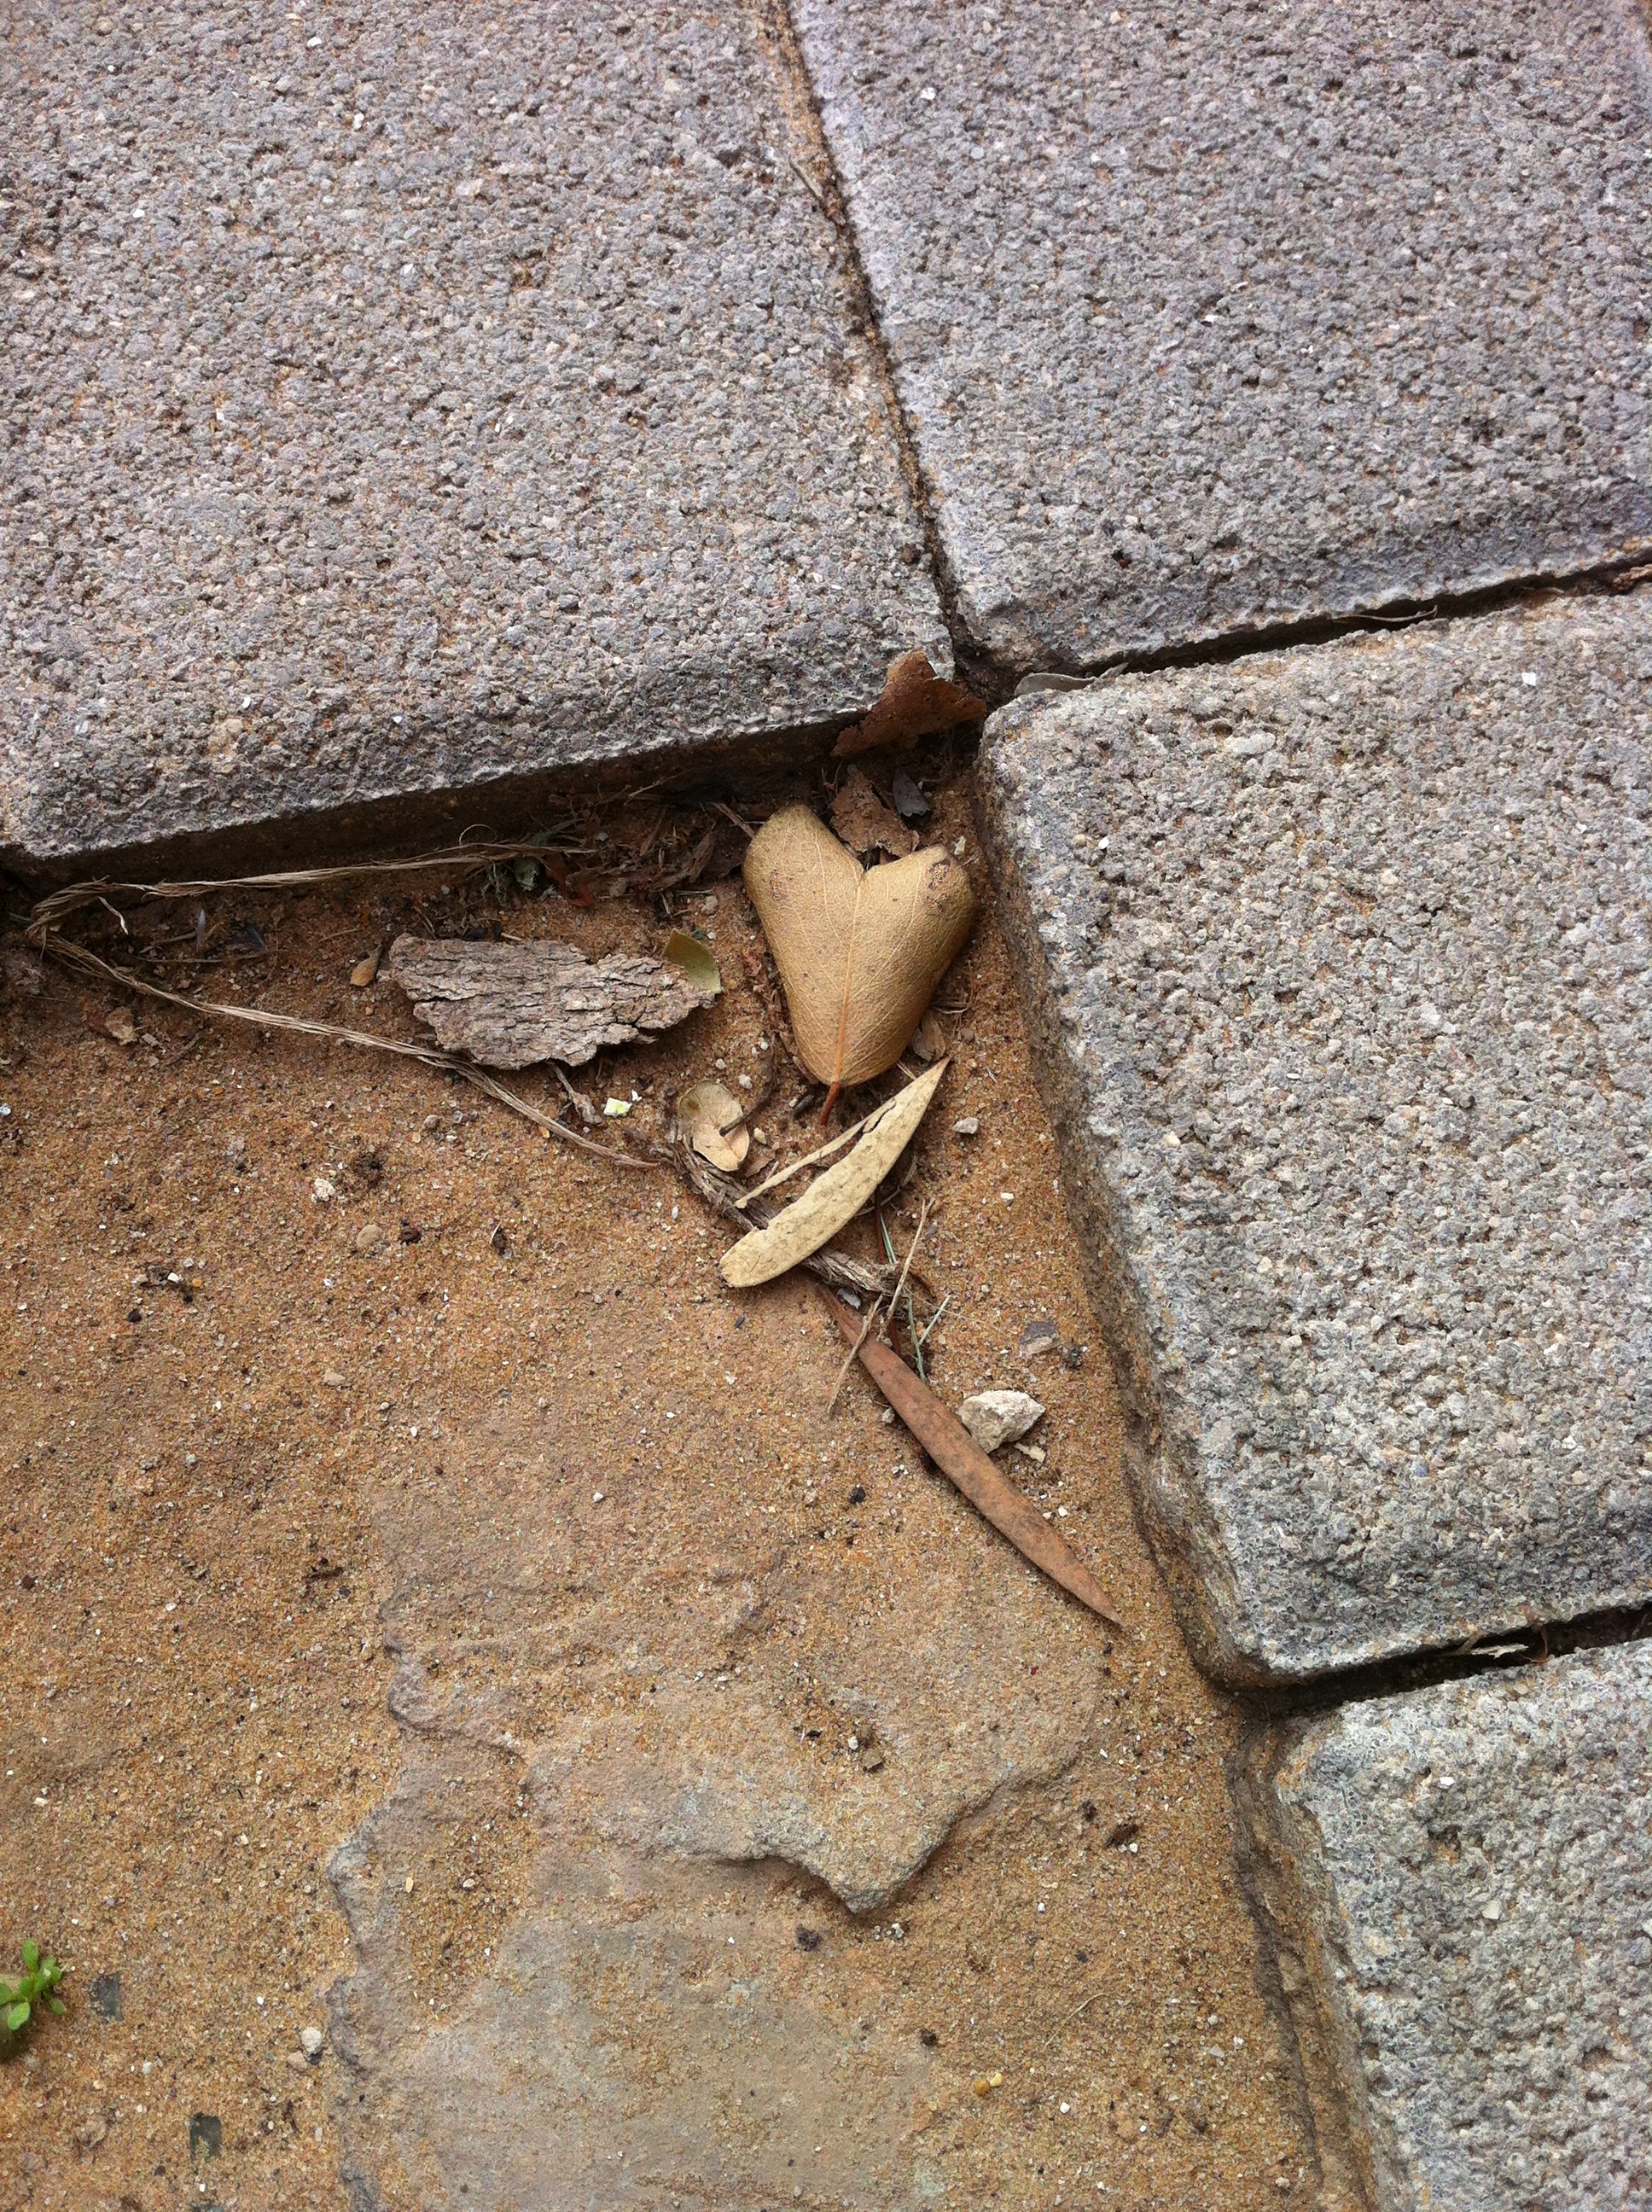
nature, wood, ground, leaf, wall, wildlife, love, heart, insect, autumn, brown, soil, fauna, brown leaf, heart shape